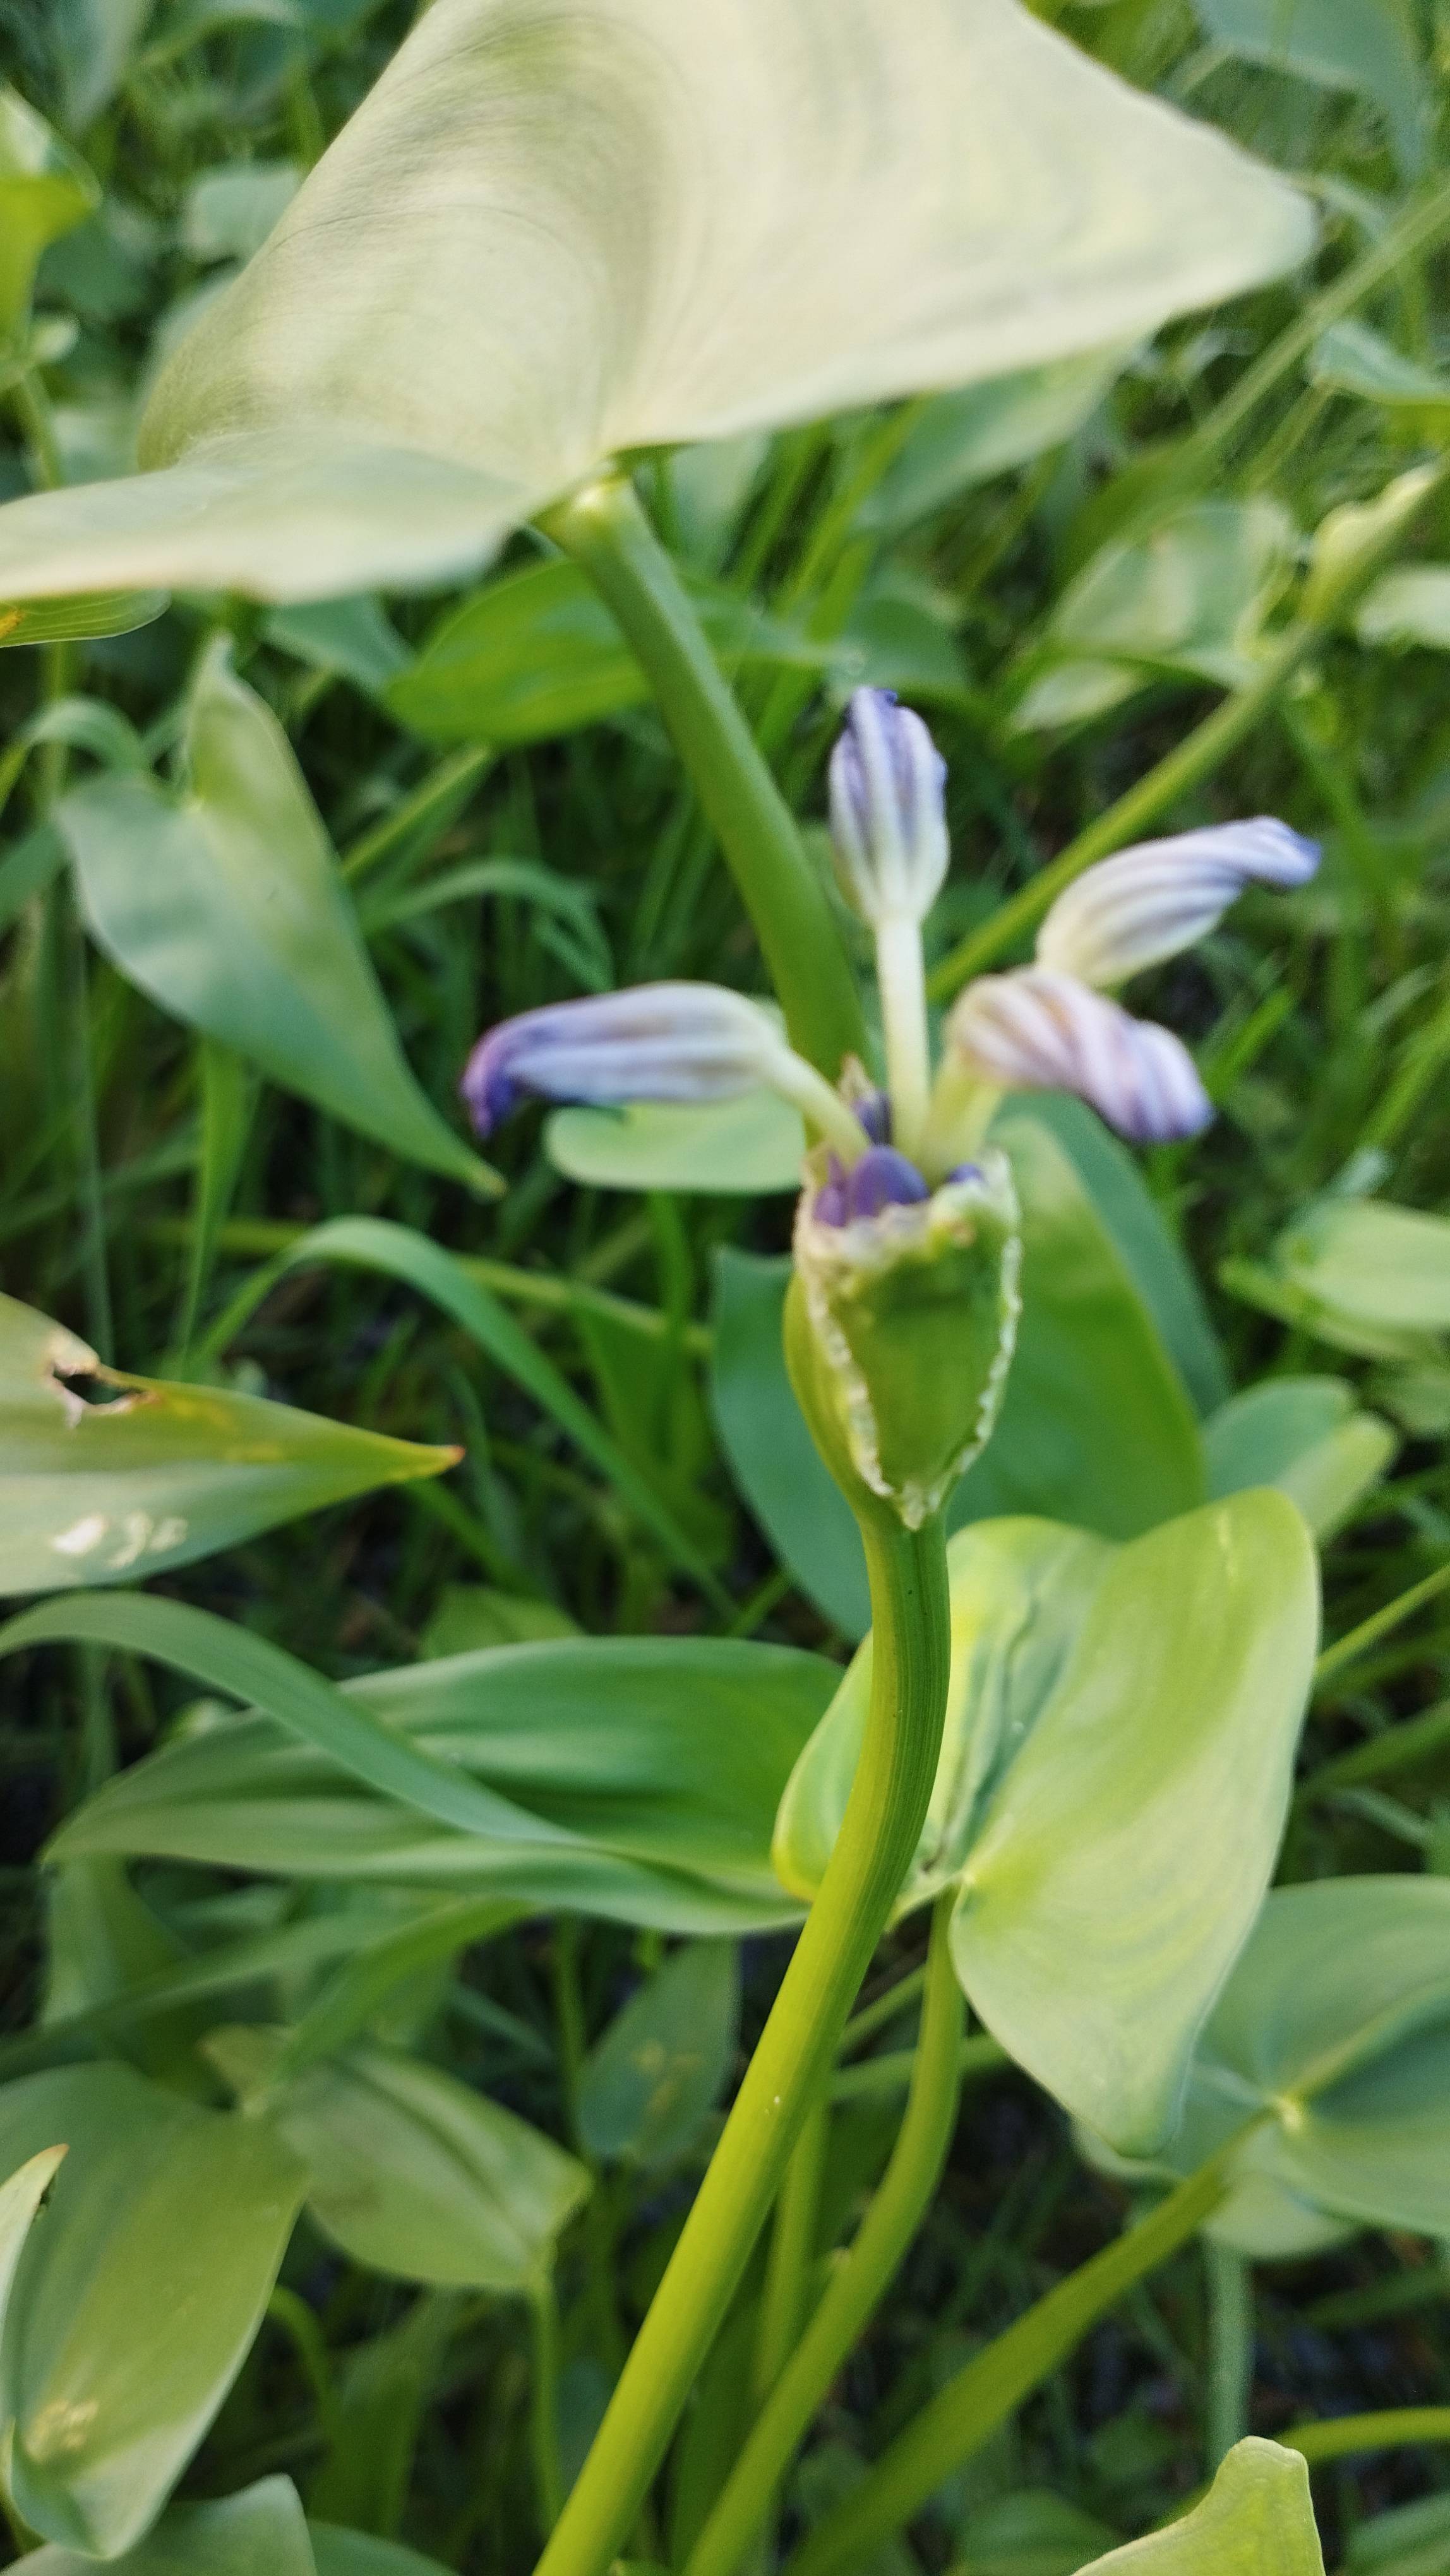
Species: Heartleaf False Pickerelweed (Monochoria korsakowii)